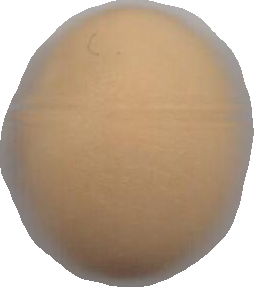
Variety: Grobogan